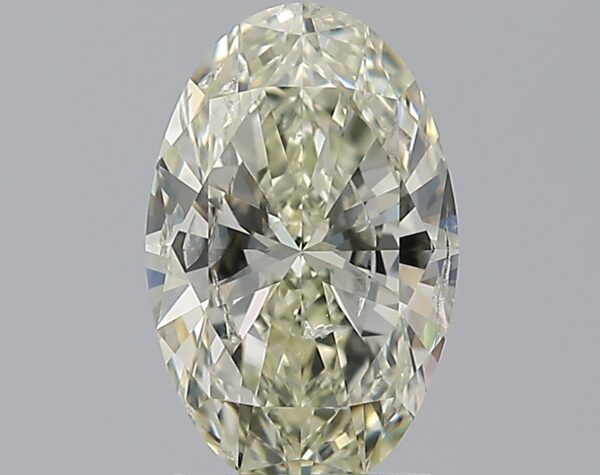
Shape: oval
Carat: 1.5
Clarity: SI2
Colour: L
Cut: EX
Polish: EX
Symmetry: EX
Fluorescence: SL
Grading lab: IGI
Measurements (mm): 9.81 x 6.23 x 3.83